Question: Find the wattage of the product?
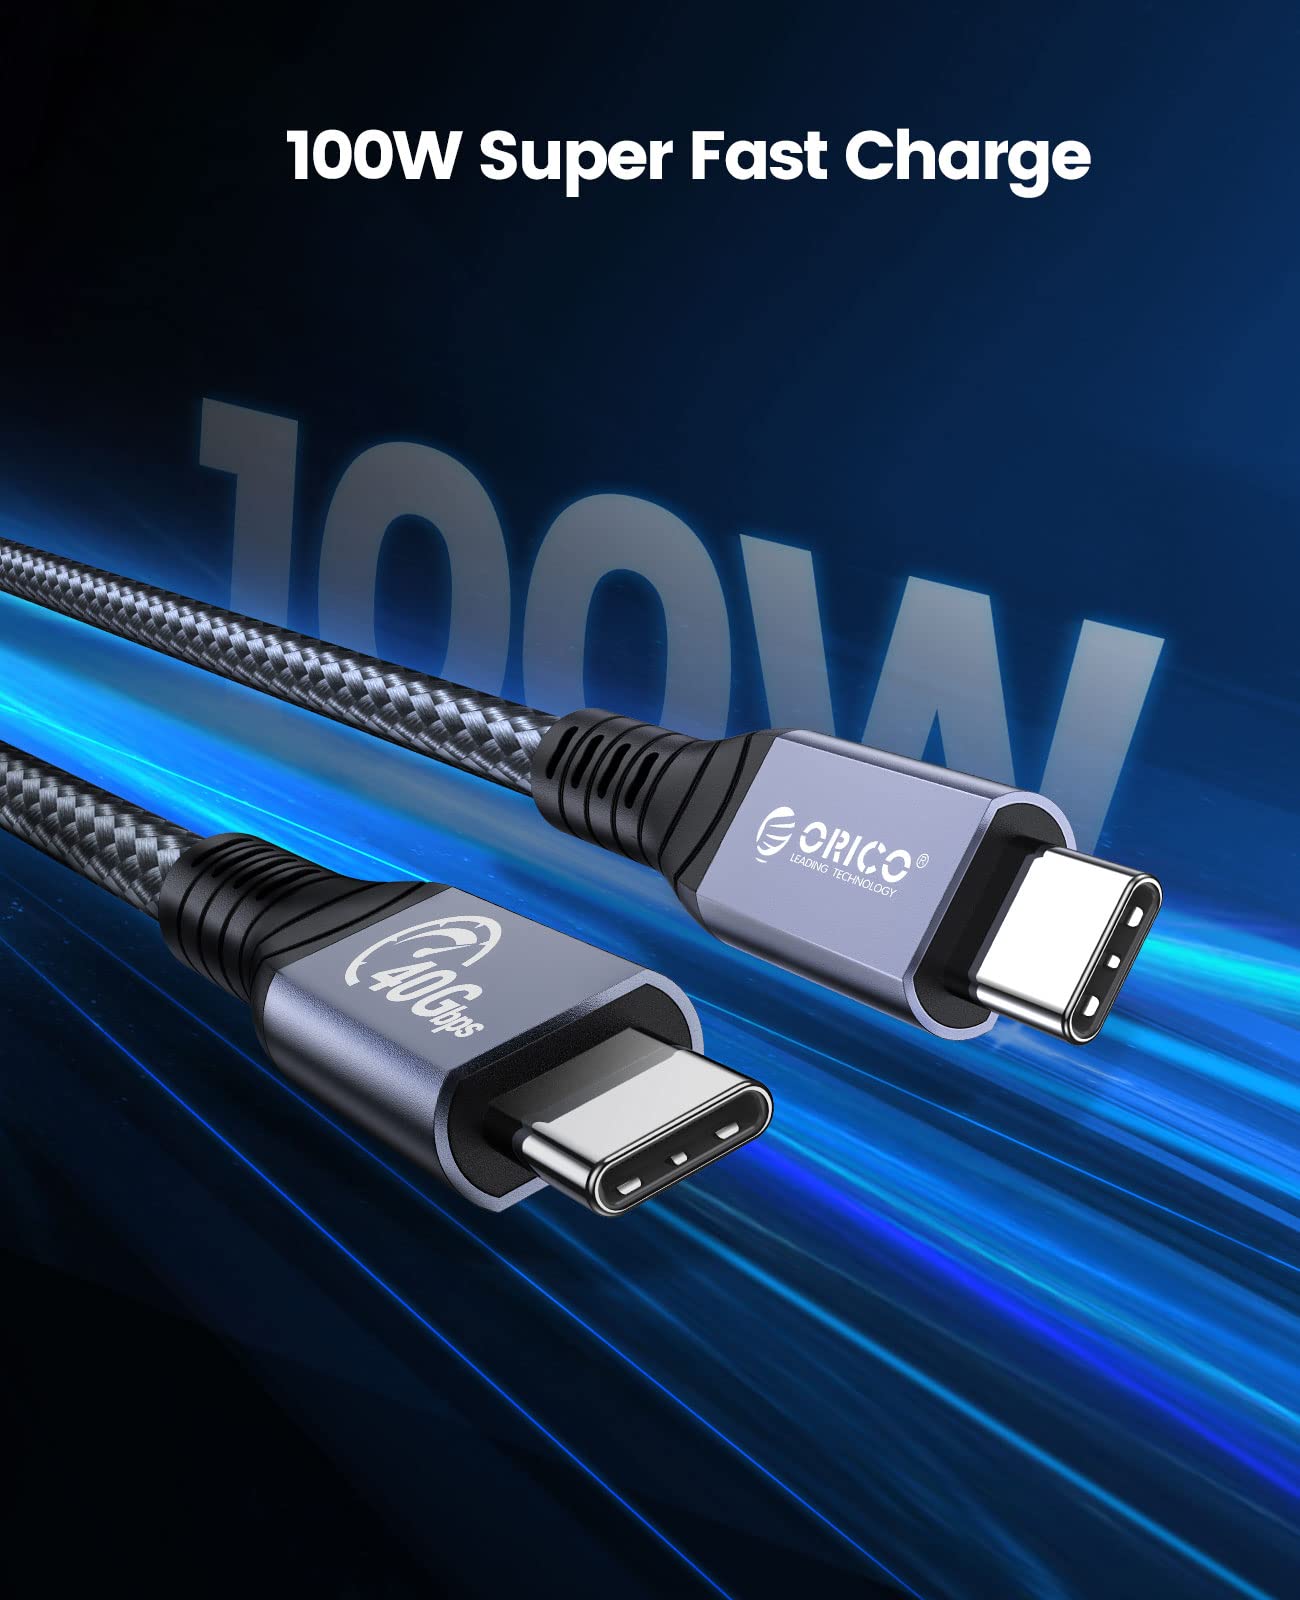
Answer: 100.0 watt